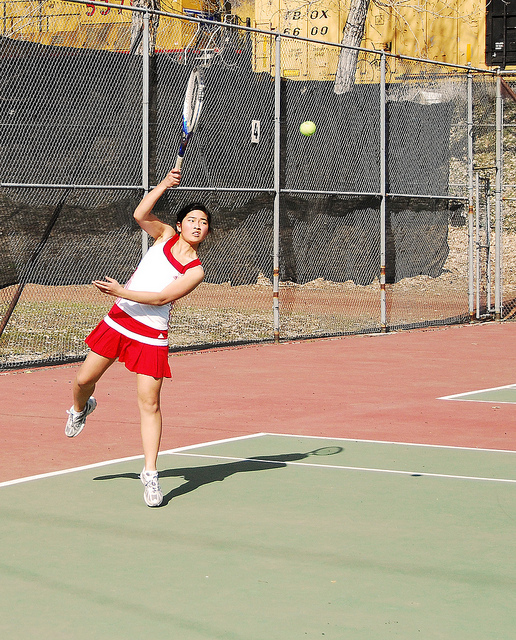
một người phụ nữ đang nhón chân để đánh quả bóng tennis